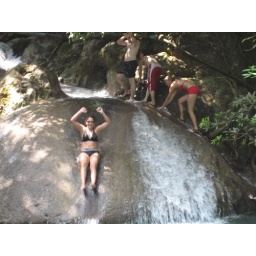
Me sliding down the rocks in the water falls.